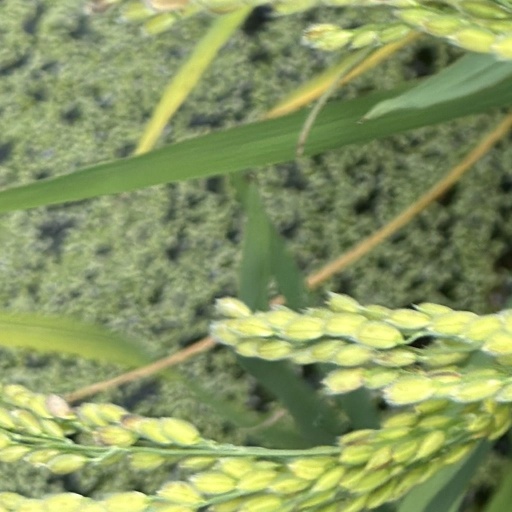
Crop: rice